History of United Airlines

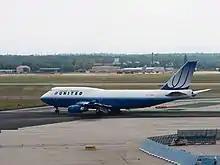
A United Boeing 747-400 at Frankfurt Airport in August 2009

On May 17, 1985, United's pilots went on a 29-day strike, claiming that CEO Richard Ferris was trying to "break the unions." The pilots used management's proposed "B-scale" pilot pay rates as proof. American Airlines already had a non-merging B-scale for its pilots. Ferris insisted United had to have pilot costs no higher than American's, so he offered United pilots a "word-for-word" contract to match American's, or the same bottom-line numbers. The United ALPA-MEC rejected that offer. The only choice left, to achieve parity with American's pilot costs, was to begin a B-scale for United's new-hire pilots.